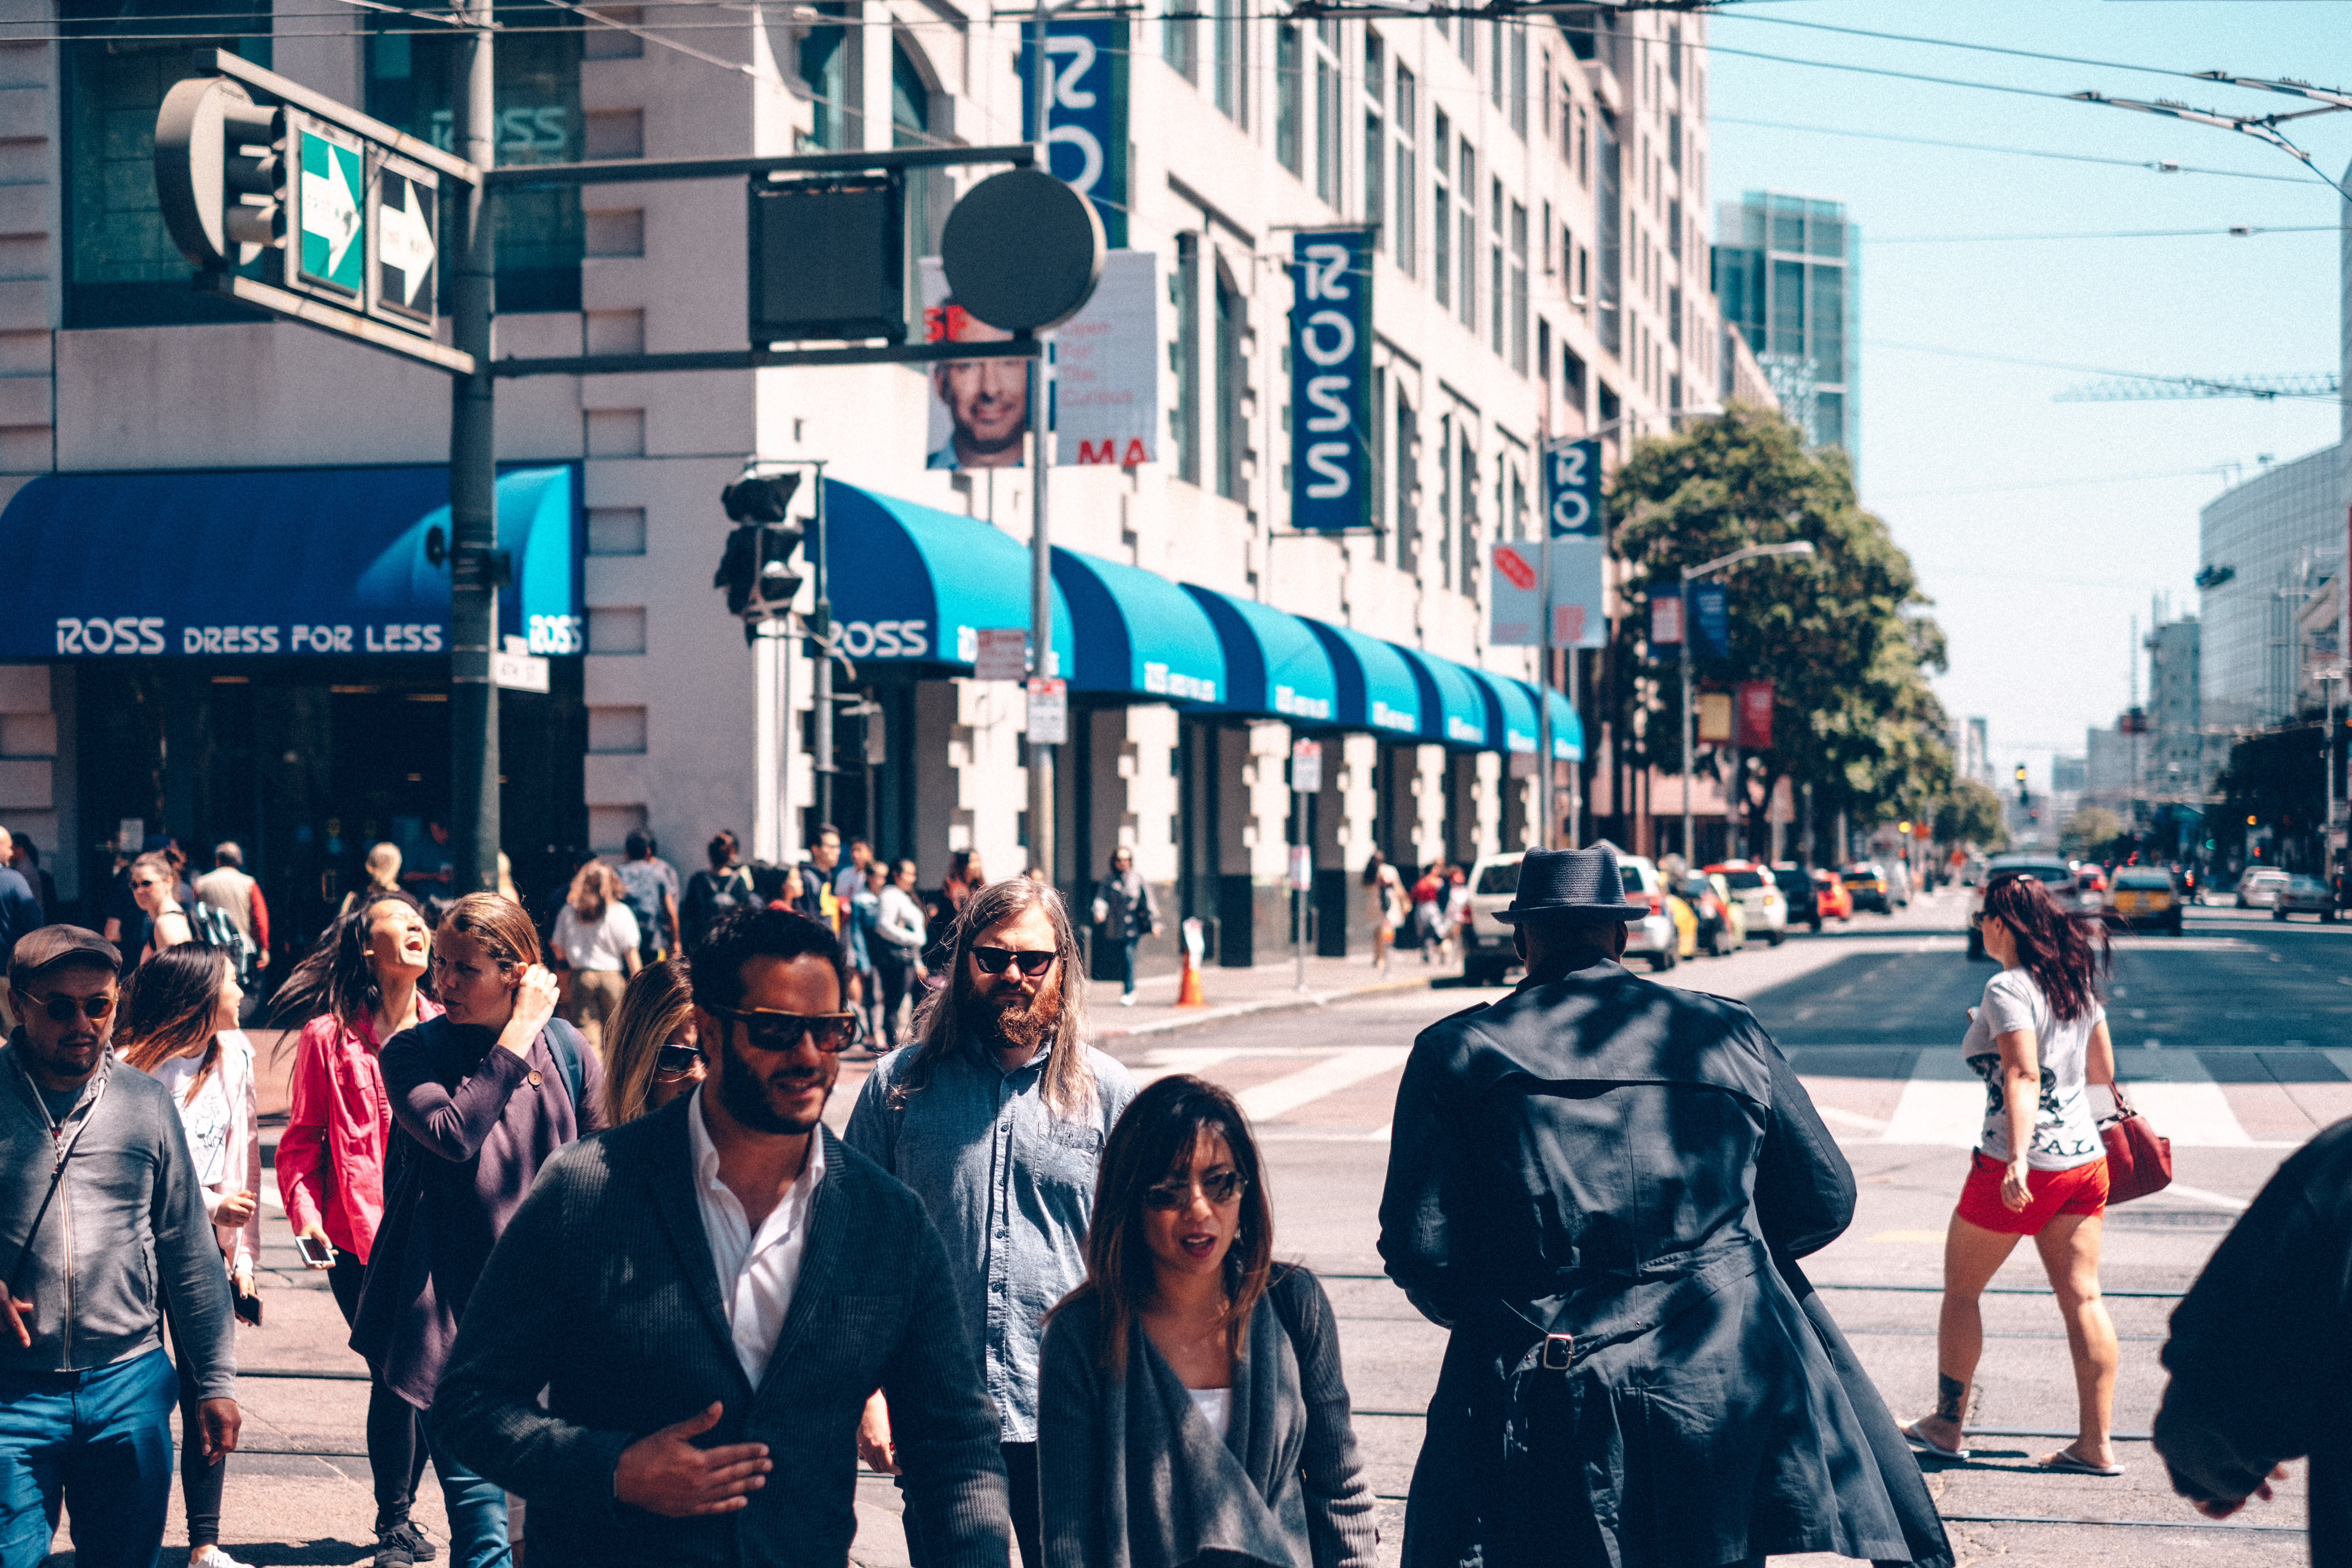
pedestrian, people, road, street, city, urban, asphalt, crowd, america, california, infrastructure, demonstration, amerika, urban area